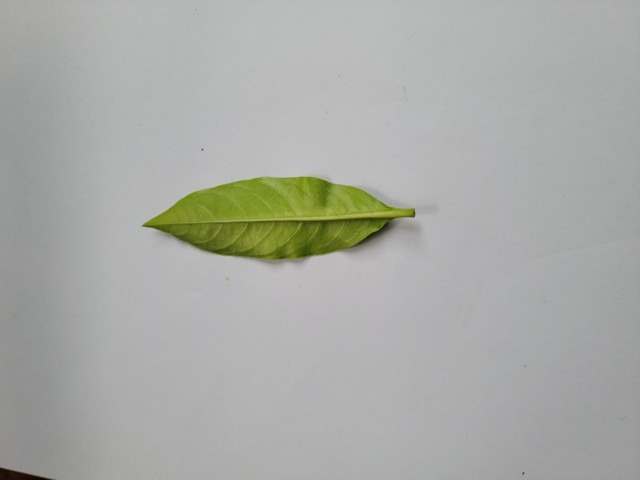
Plant: sarpagandha